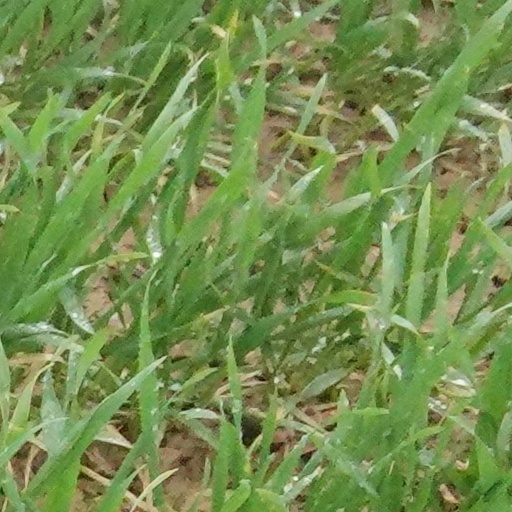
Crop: wheat